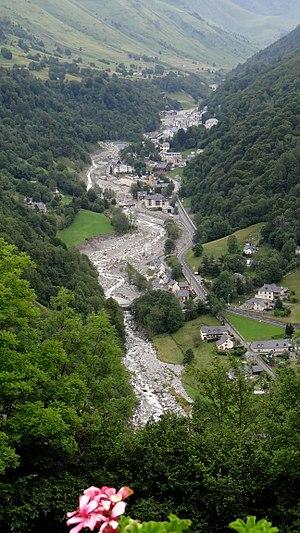
Vue du Tournaboup sur le Bastan et Barèges
La liste des sites classés des Hautes-Pyrénées présente les sites naturels classés du département des Hautes-Pyrénées.
La crue du 18 juin 2013 en pays Toy est une crue torrentielle ayant entrainé des victimes et d'importantes destructions dans la vallée du Bastan, principal torrent affluent du Gave de Gavarnie ou Gave de Pau, et ayant provoqué une large inondation en aval, notamment à Lourdes.